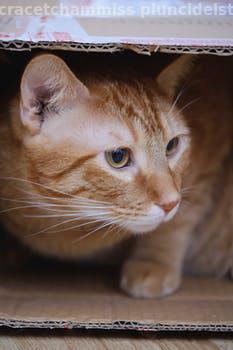
Label: Watermark